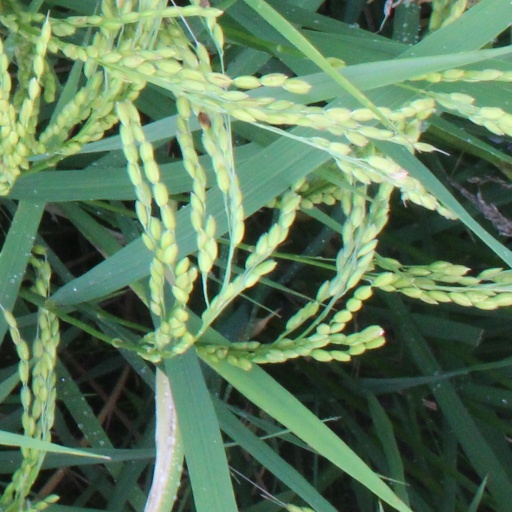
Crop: rice